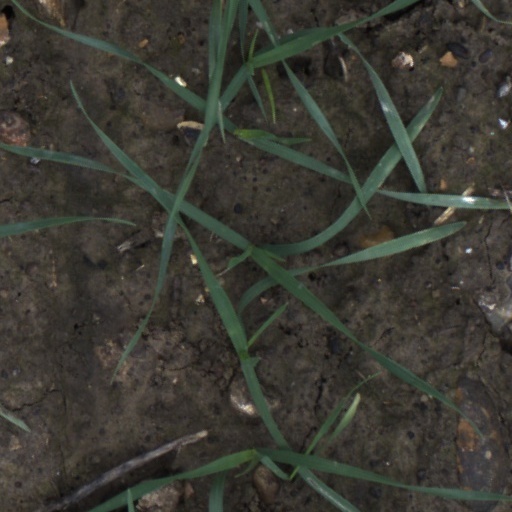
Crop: wheat